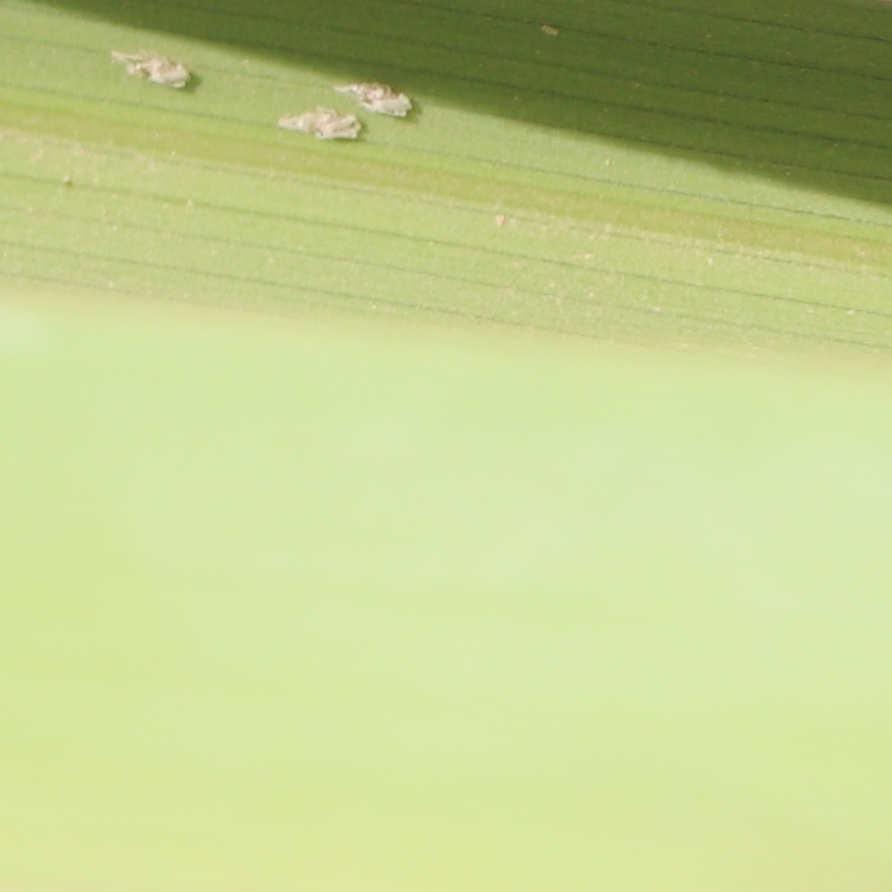
Label: Bug